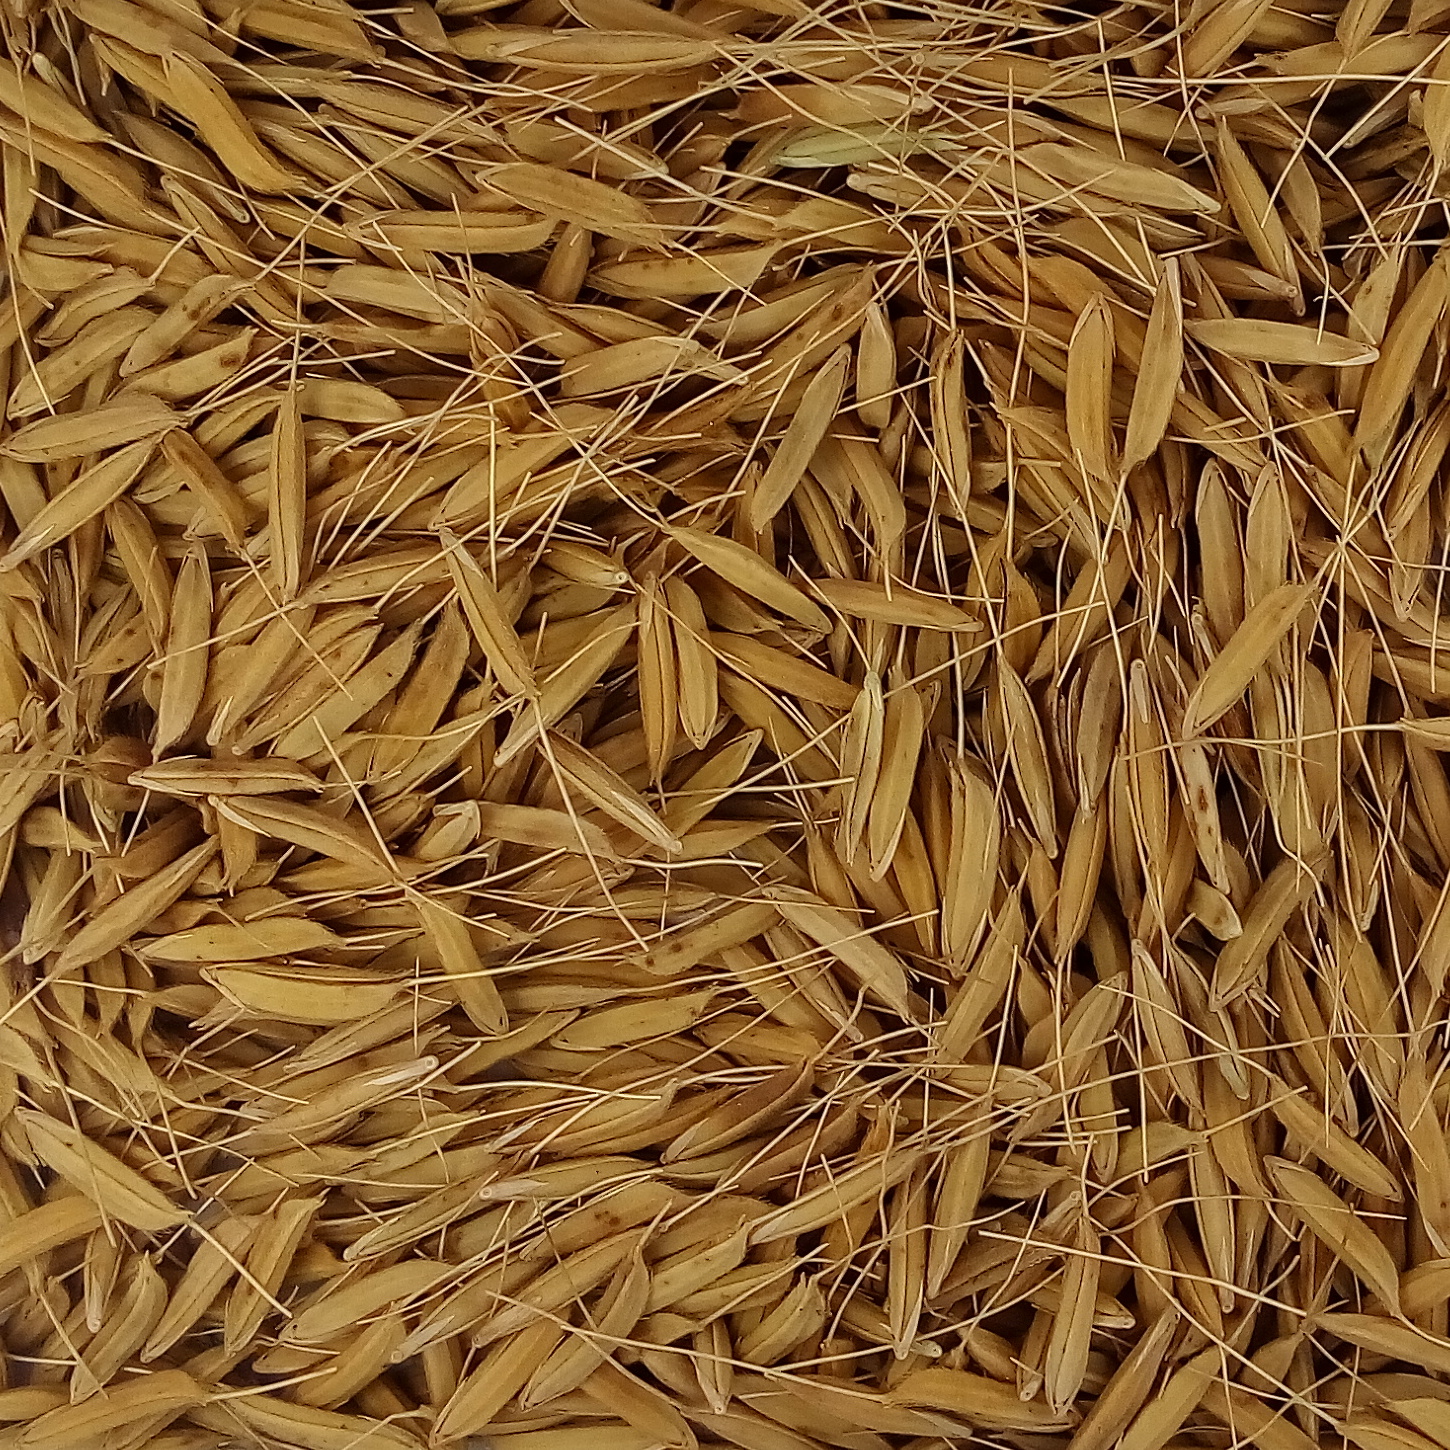
Rice seed variety: PB_6